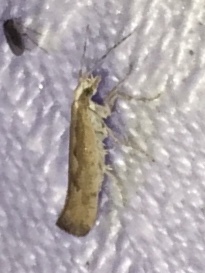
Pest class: diamondback_moth